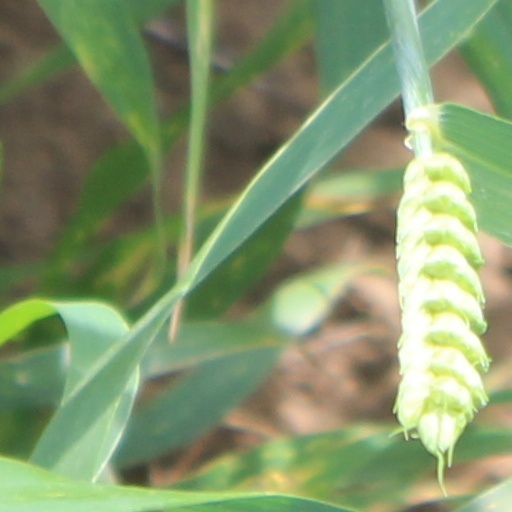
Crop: wheat